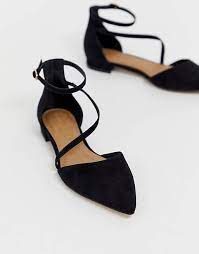
Label: Ballet Flat